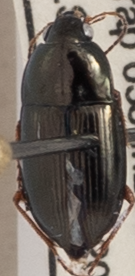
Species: Amara aenea
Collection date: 2021-06-03
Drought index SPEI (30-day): -1.532
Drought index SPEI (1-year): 0.072
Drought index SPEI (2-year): -0.24